Pop it

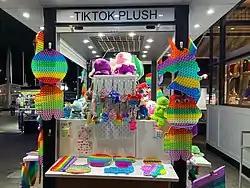
Pop-Its for sale in Miami, Florida

The mechanical design of the Pop-It bubble popper was originally invented in 1975 by Theo and Ora Coster of Theora Concepts: a married Israeli couple who had invented many games including "Guess Who?" and "Zingo!"